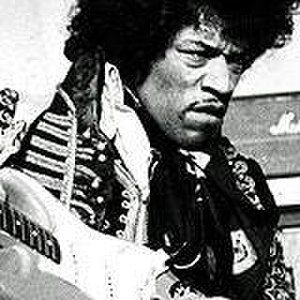
Klub 27 / Musikere der normalt medregnes i Klub 27
"Klub 27 refererer til kendte som ukendte musikere, der døde i en alder af 27 år. Enten efter at have levet efter devisen 'lev stærkt, dø ung' eller som følge af drab eller selvmord. Antallet af musikere, der er døde i denne alder og de mystiske omstændigheder, har givet næring til en myte om, at der er en unaturlig baggrund for berømte musikeres død i netop den alder. Denne ""klub"" nævnes ofte i musiklitteraturen og af og til i dagspressen. Adskillige dokumentarer, såvel som romaner, film og teaterstykker omhandler dette fænomen. Charles R. Cross, som har udgivet biografier om Kurt Cobain og Jimi Hendrix skriver således: